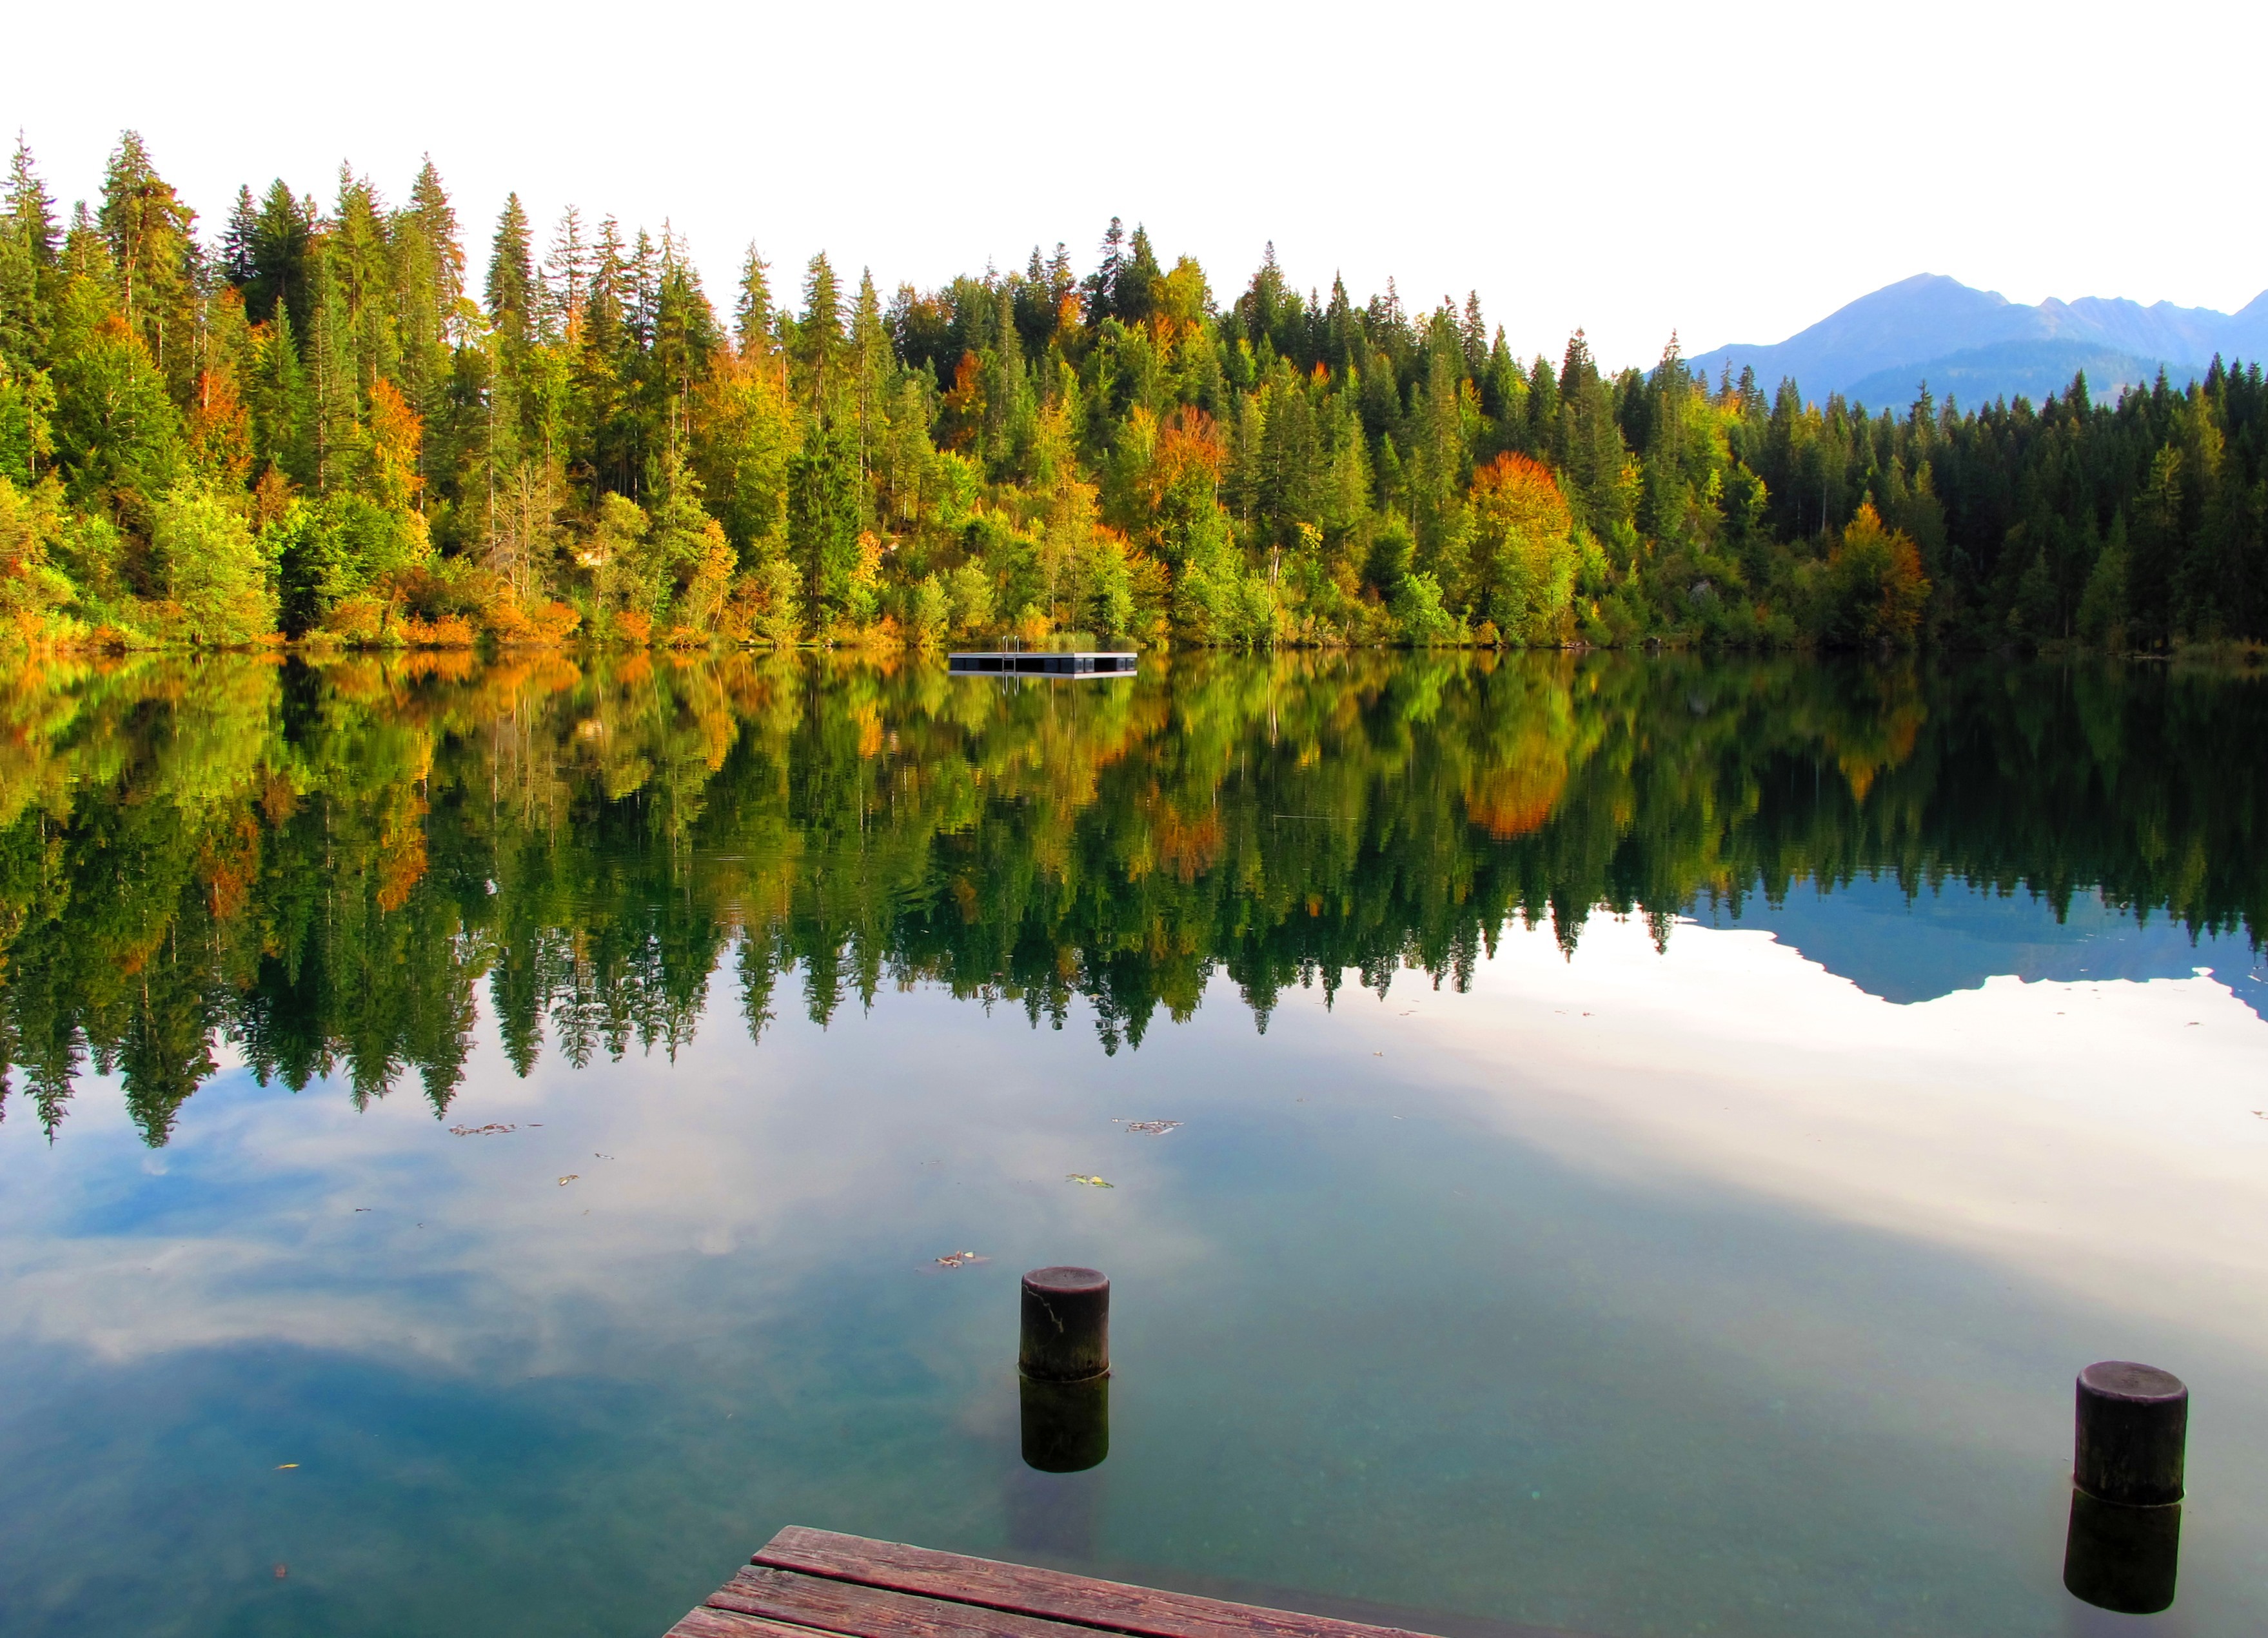
landscape, tree, water, nature, forest, wilderness, mountain, lake, dusk, pond, web, twilight, reflection, autumn, reservoir, trees, loch, ecosystem, abendstimmung, mirroring, lake cresta